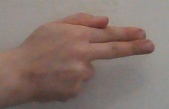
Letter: ghain